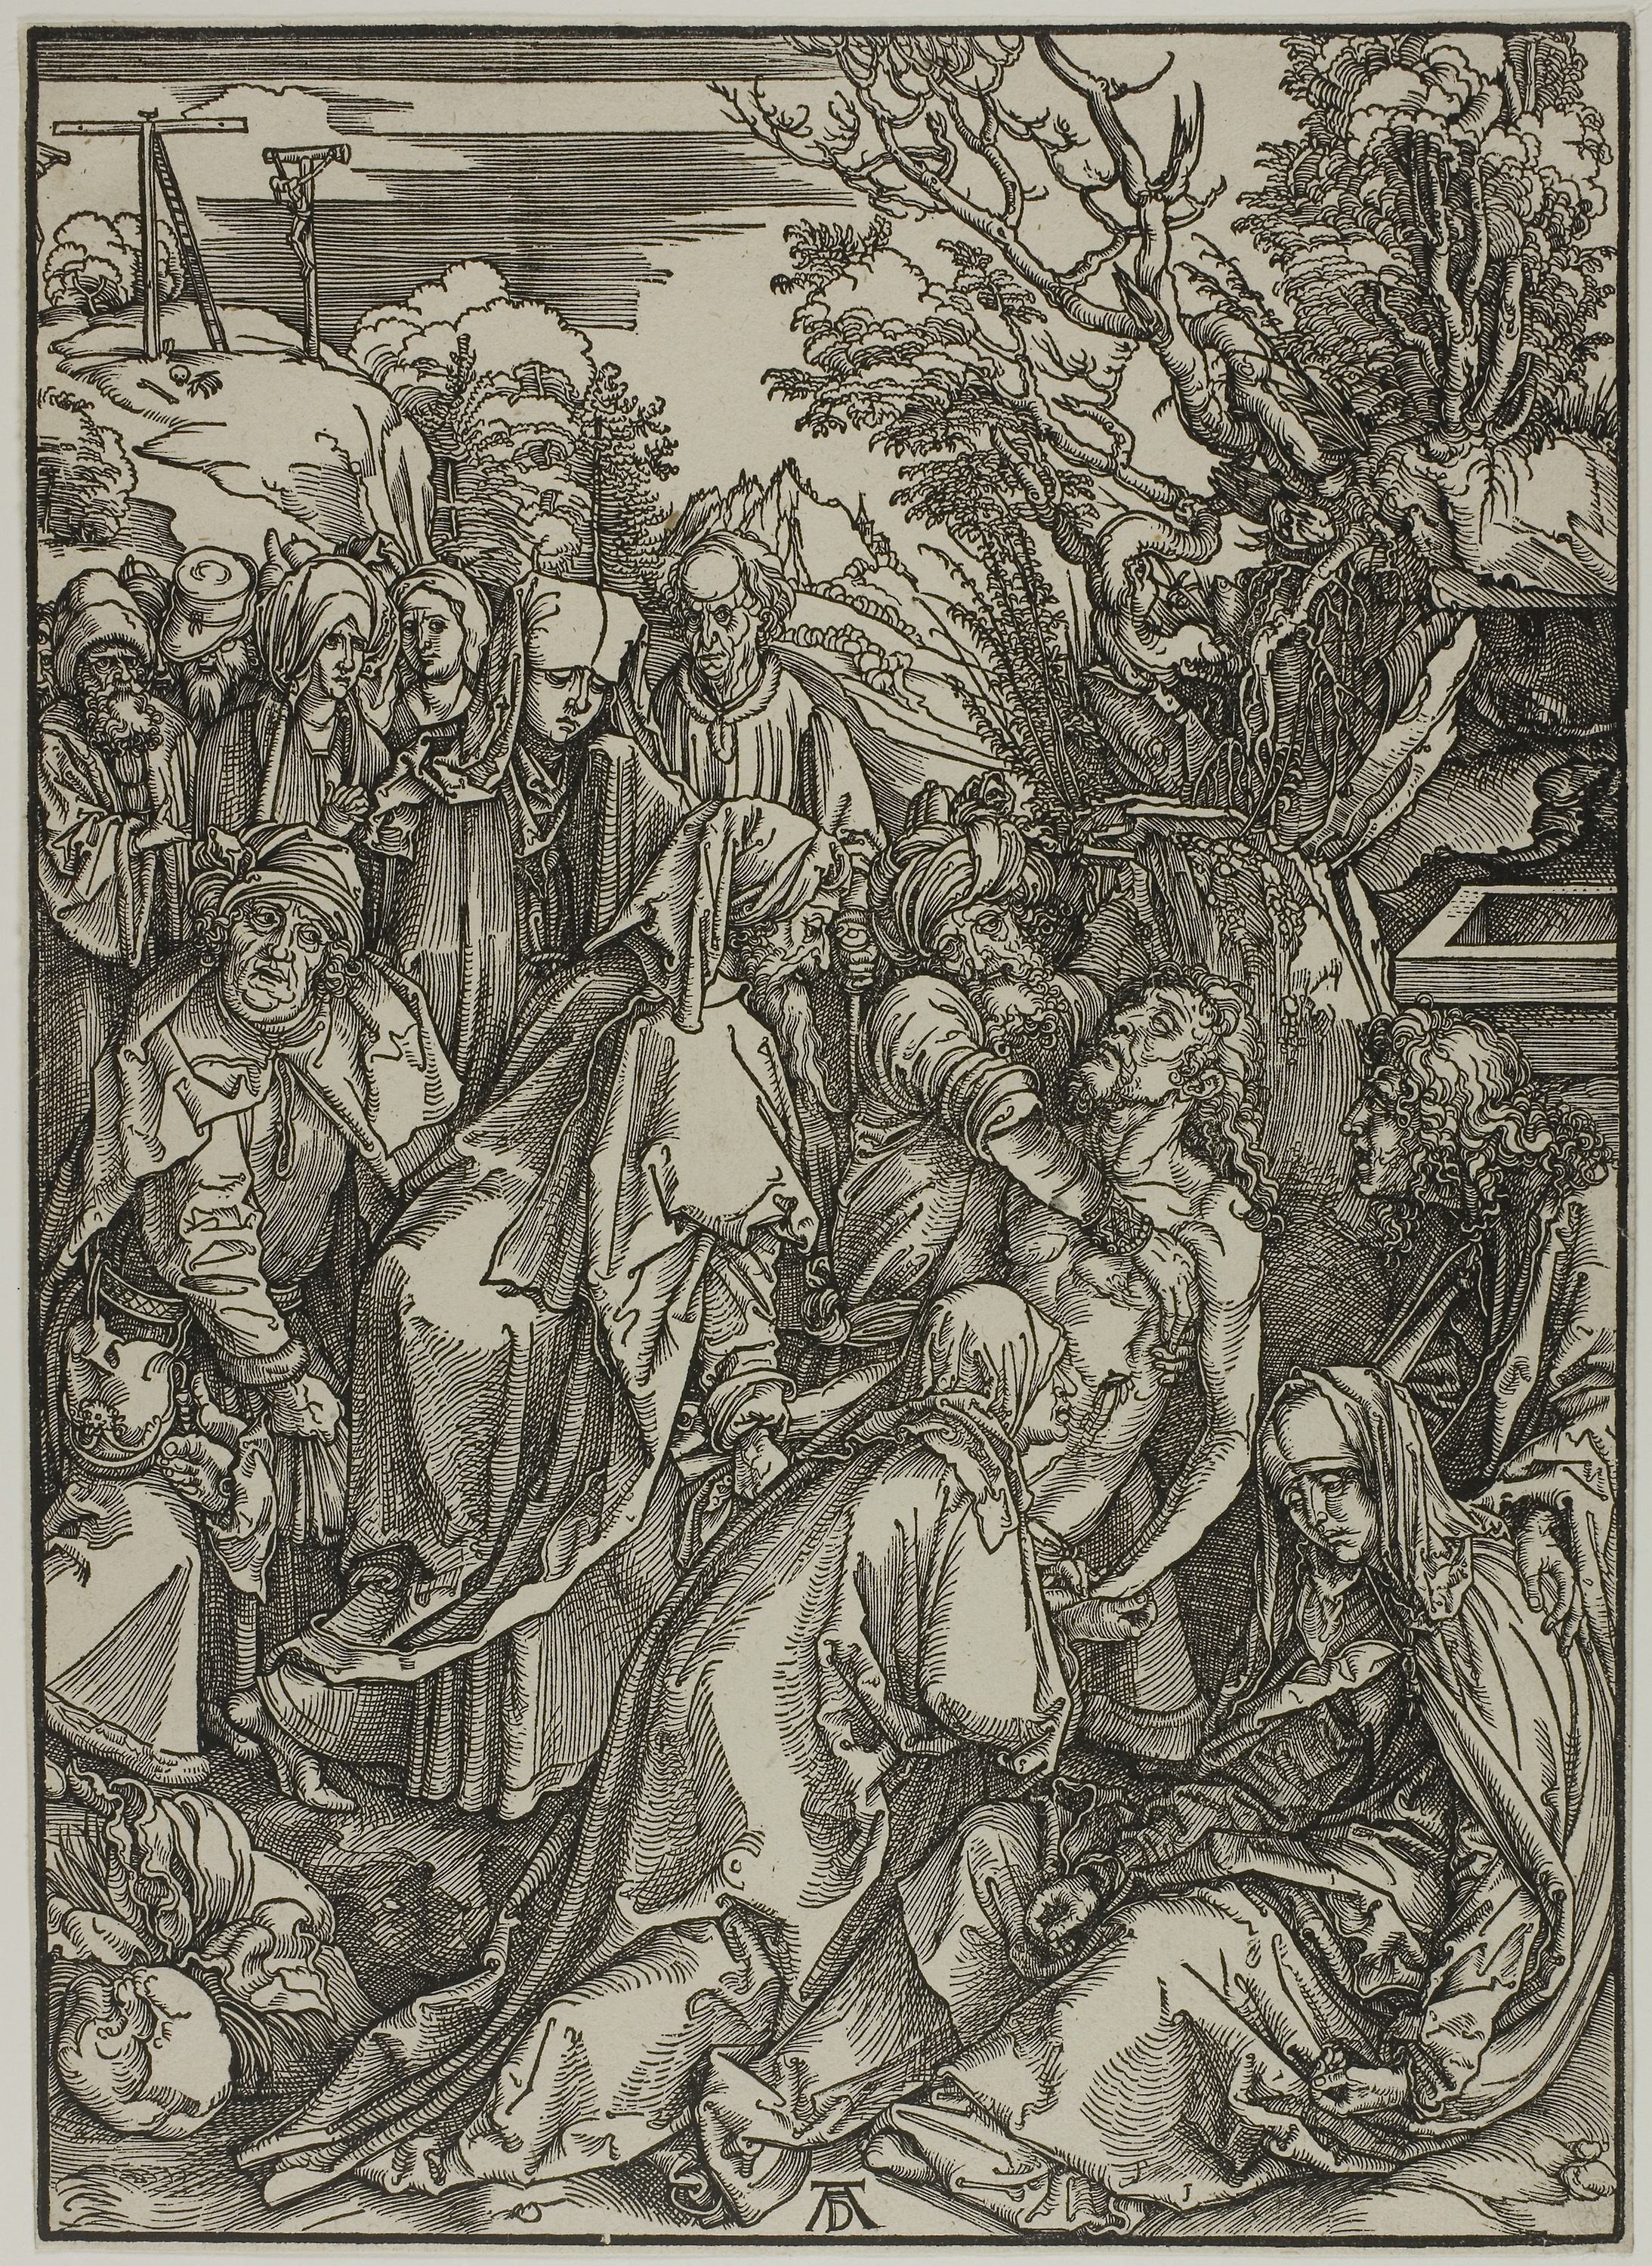
art, black and white, monochrome, visual arts, history, tree, mythology, fictional character, illustration, printmaking, tapestry, artwork, fiction, drawing